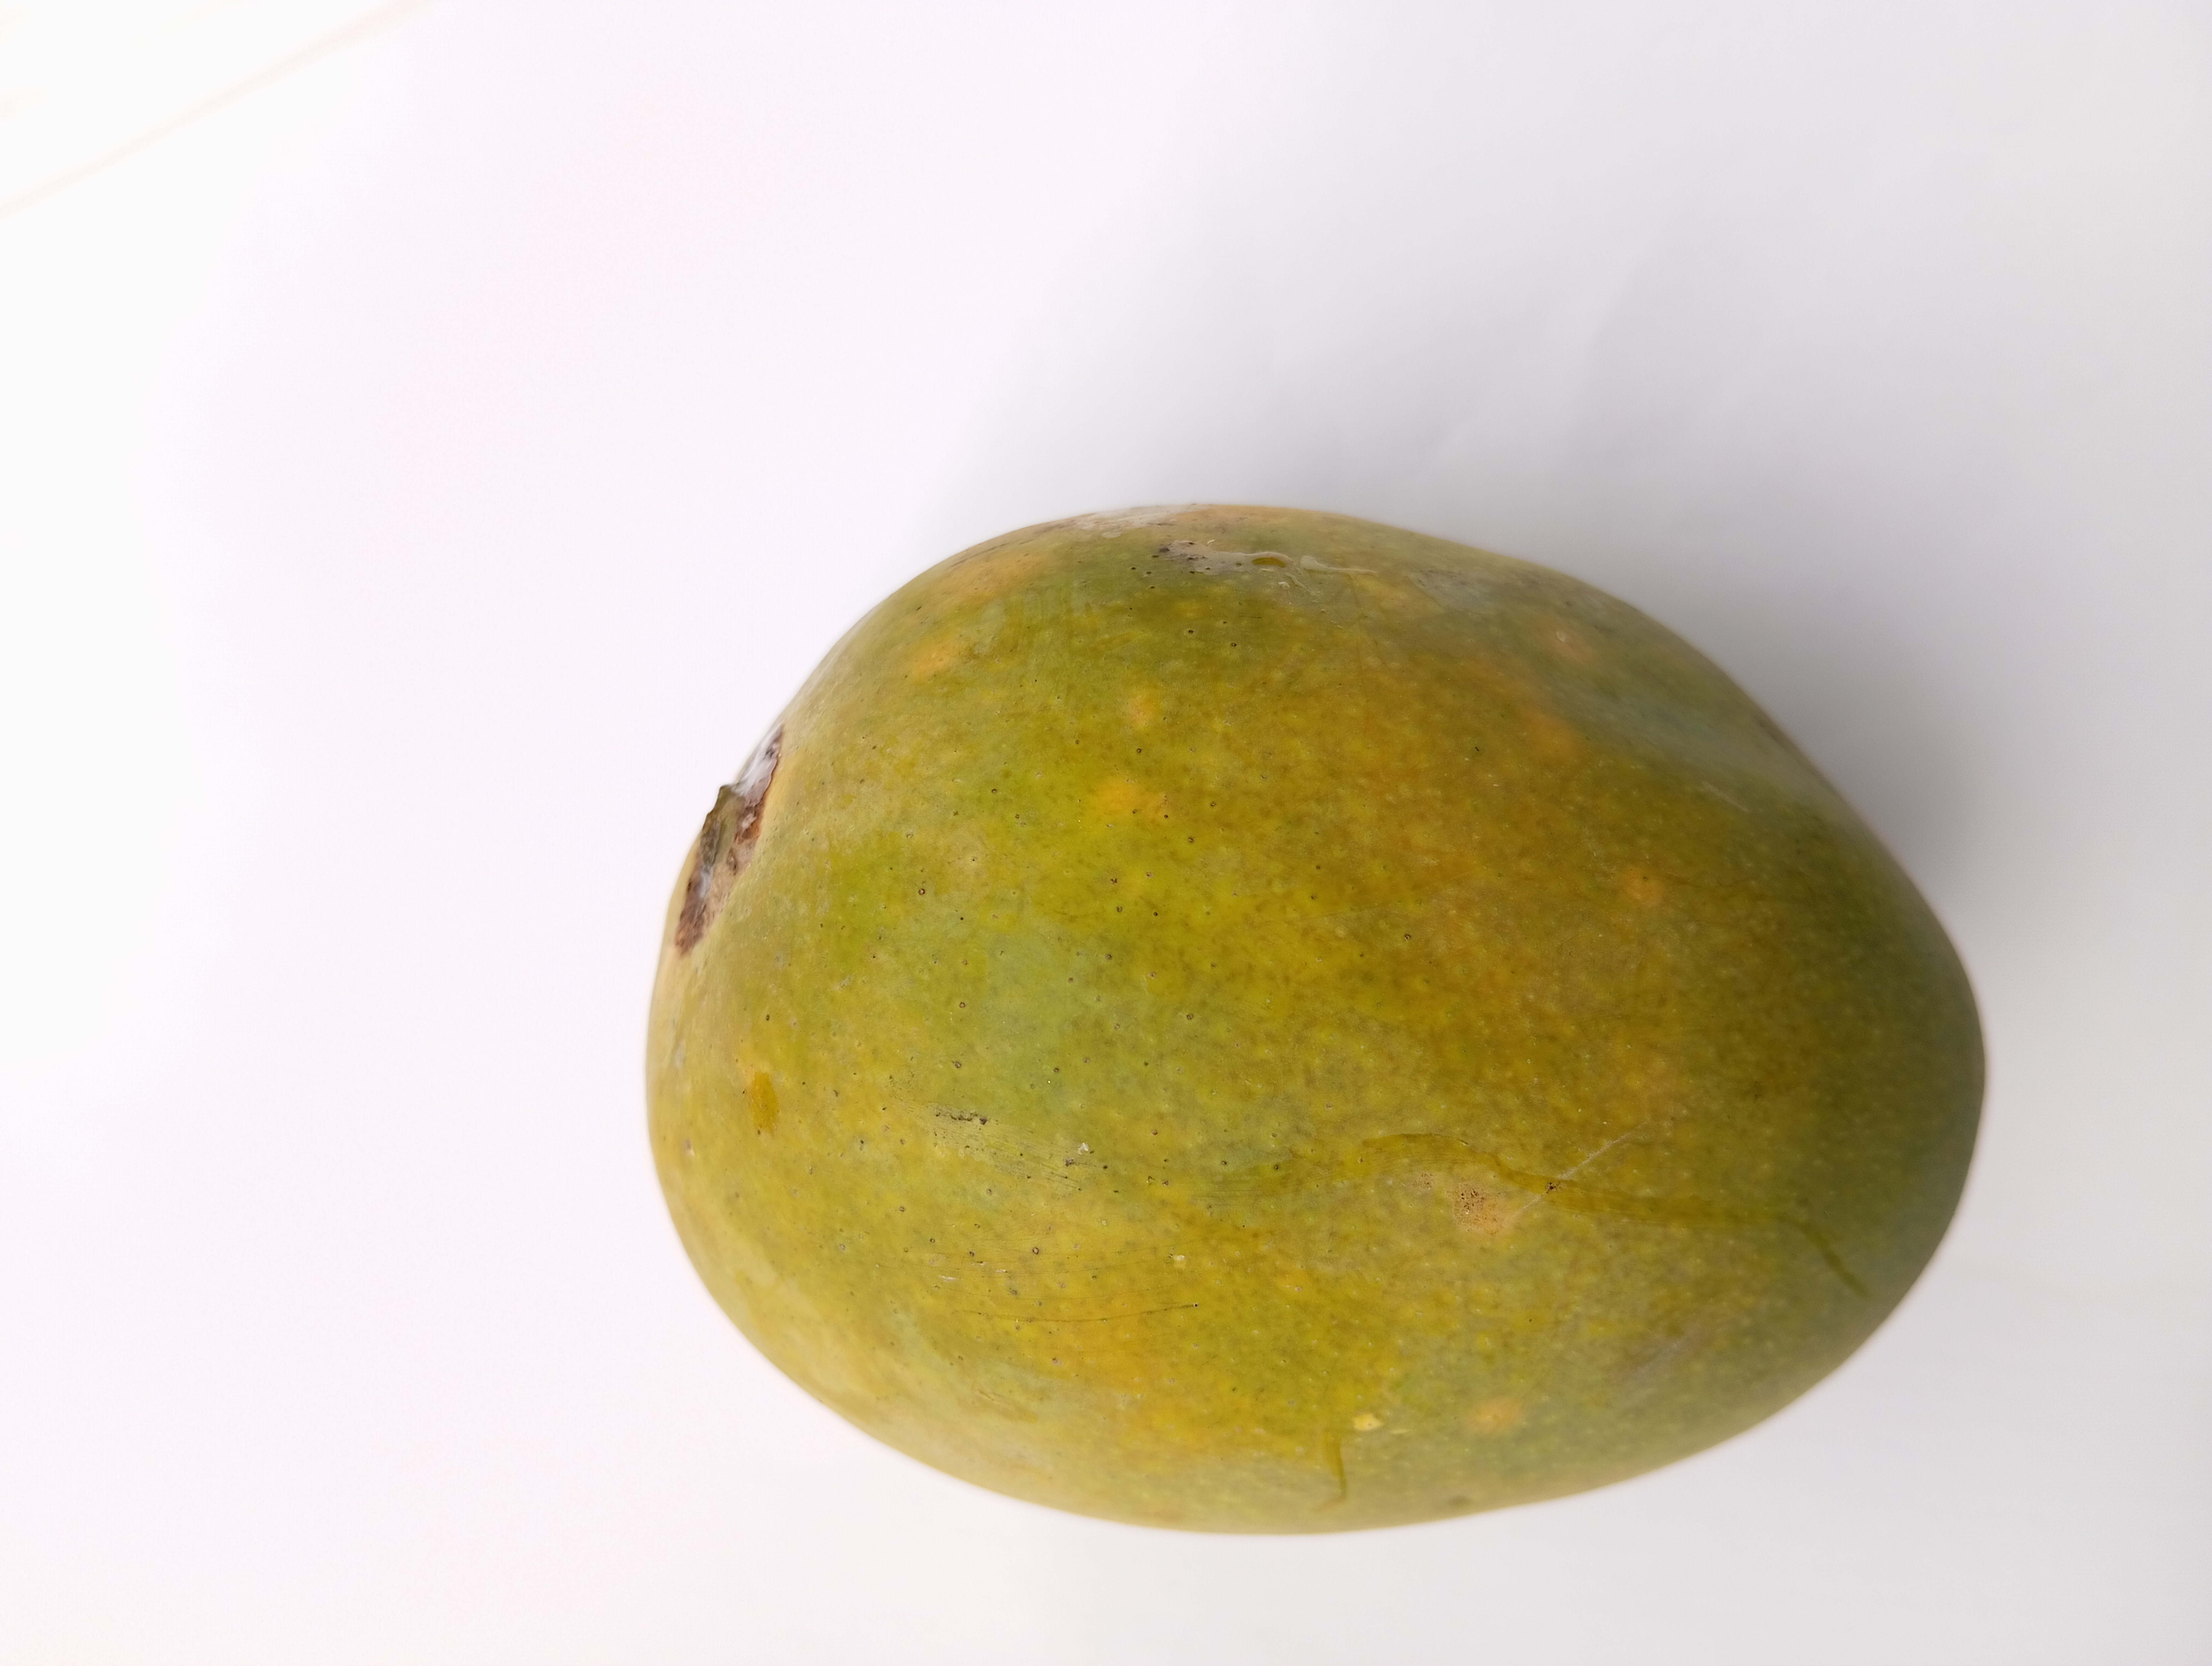
Mango variety: Himsagar